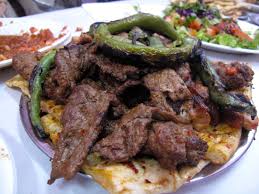
Yemek: kebap